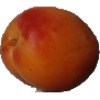
Label: apricot